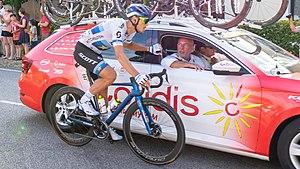
L'équipe d'Italie de cyclisme est la sélection de cyclistes italiens, réunis lors de compétitions internationales sous l'égide de la Fédération cycliste italienne.